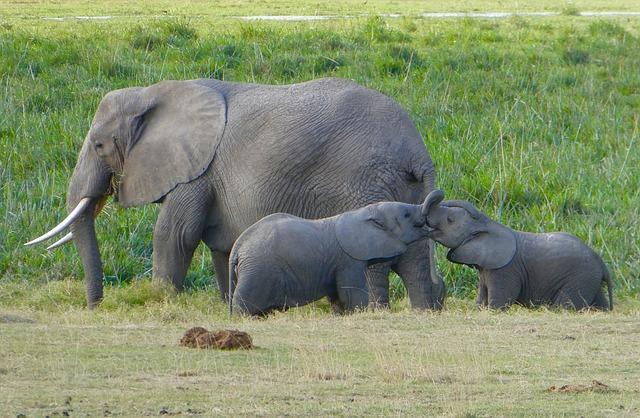
elephant